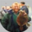
Label: flatfish